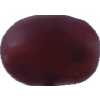
Label: pink_grape